Bedfords Park

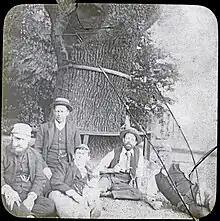
Queen Anne's Oak c.1860

This was an ancient oak tree that stood to the side of the mansion and the deer enclosure. The above is the earliest known photograph of the oak tree where legend has it, Queen Anne sat by this tree on her visits to the estate. That is why the estate took this concerted effort to help keep the tree alive for so long; including bricking around the base of the tree and bracing it with metal belts. It is also mentioned in the "Romford Then and Now" publication from 2005 where it mentions: